Flora of Lithuania

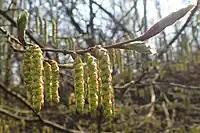
"Carpinus betulus"

The Flora of Lithuania is estimated to comprise about 10,600 species. About 1,350 of these are vascular plants; about 335 are bryophytes; and about 2,000 are algae. Lichens are represented by about 500 species, and fungi by about 6,400 species. About 550 of these species are considered extinct or threatened. Protected areas now cover more than 12% of the territory of Lithuania.